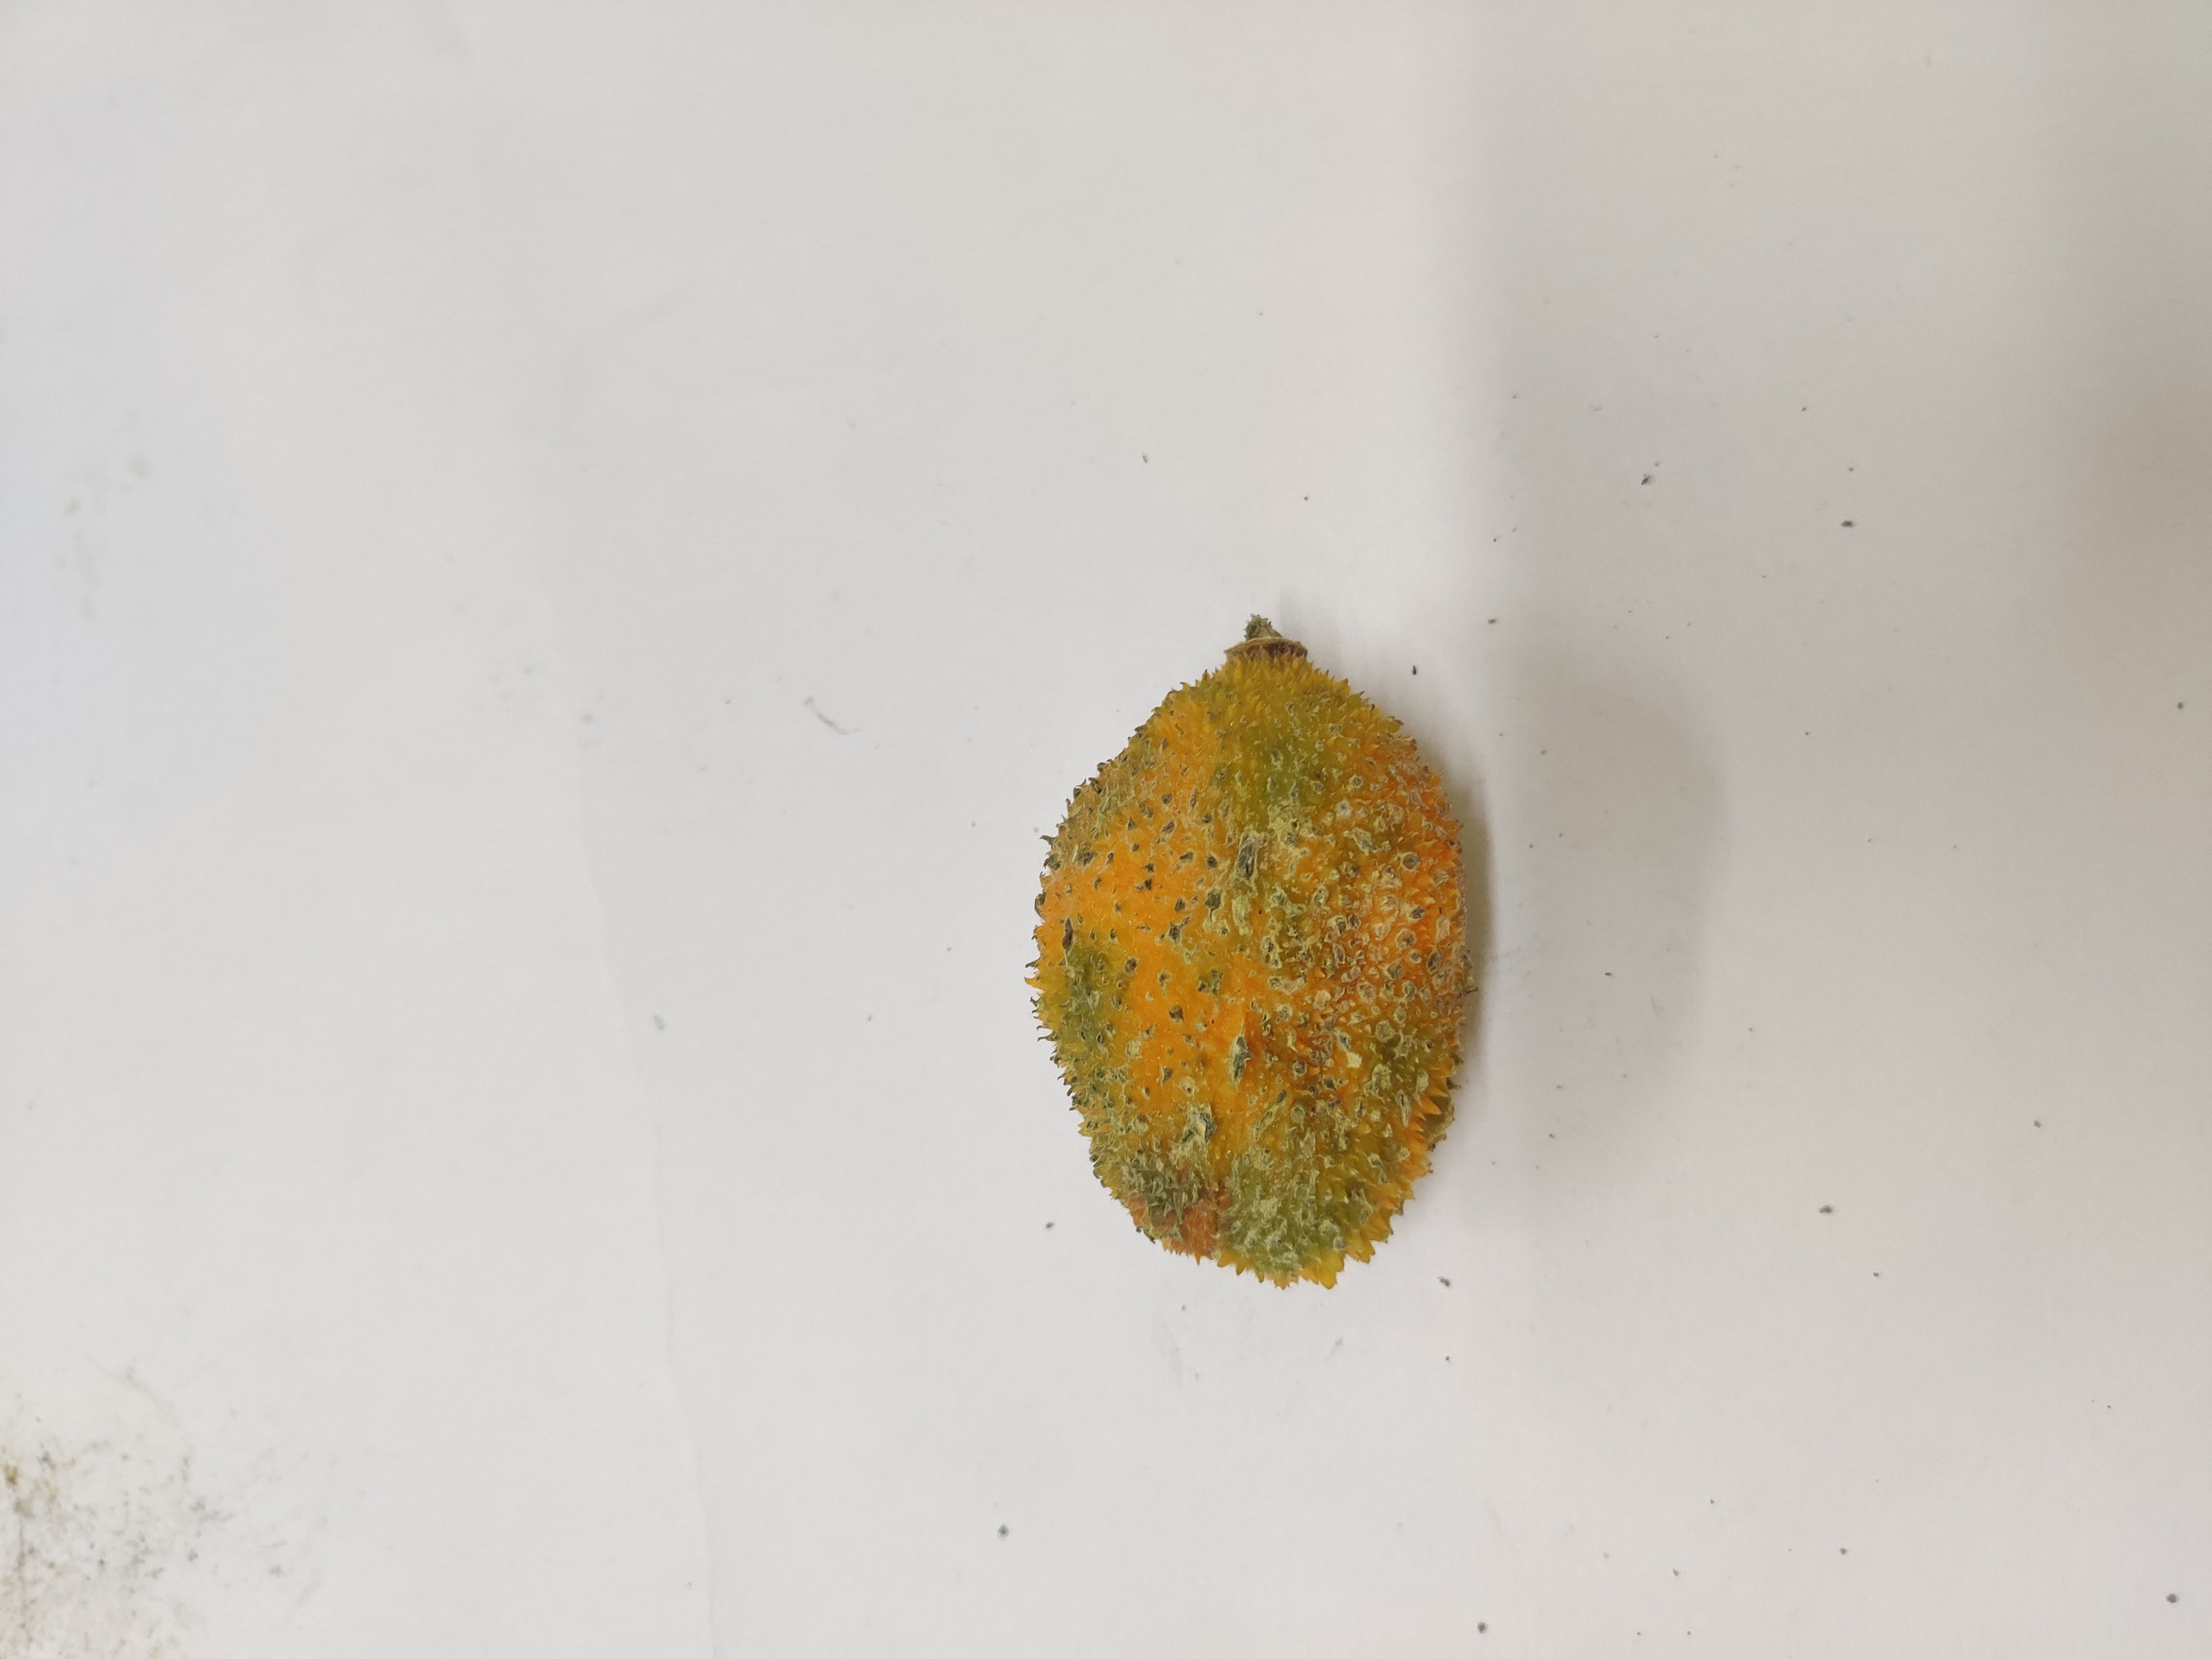
Crop: Spiny Gourd
Condition: Damaged